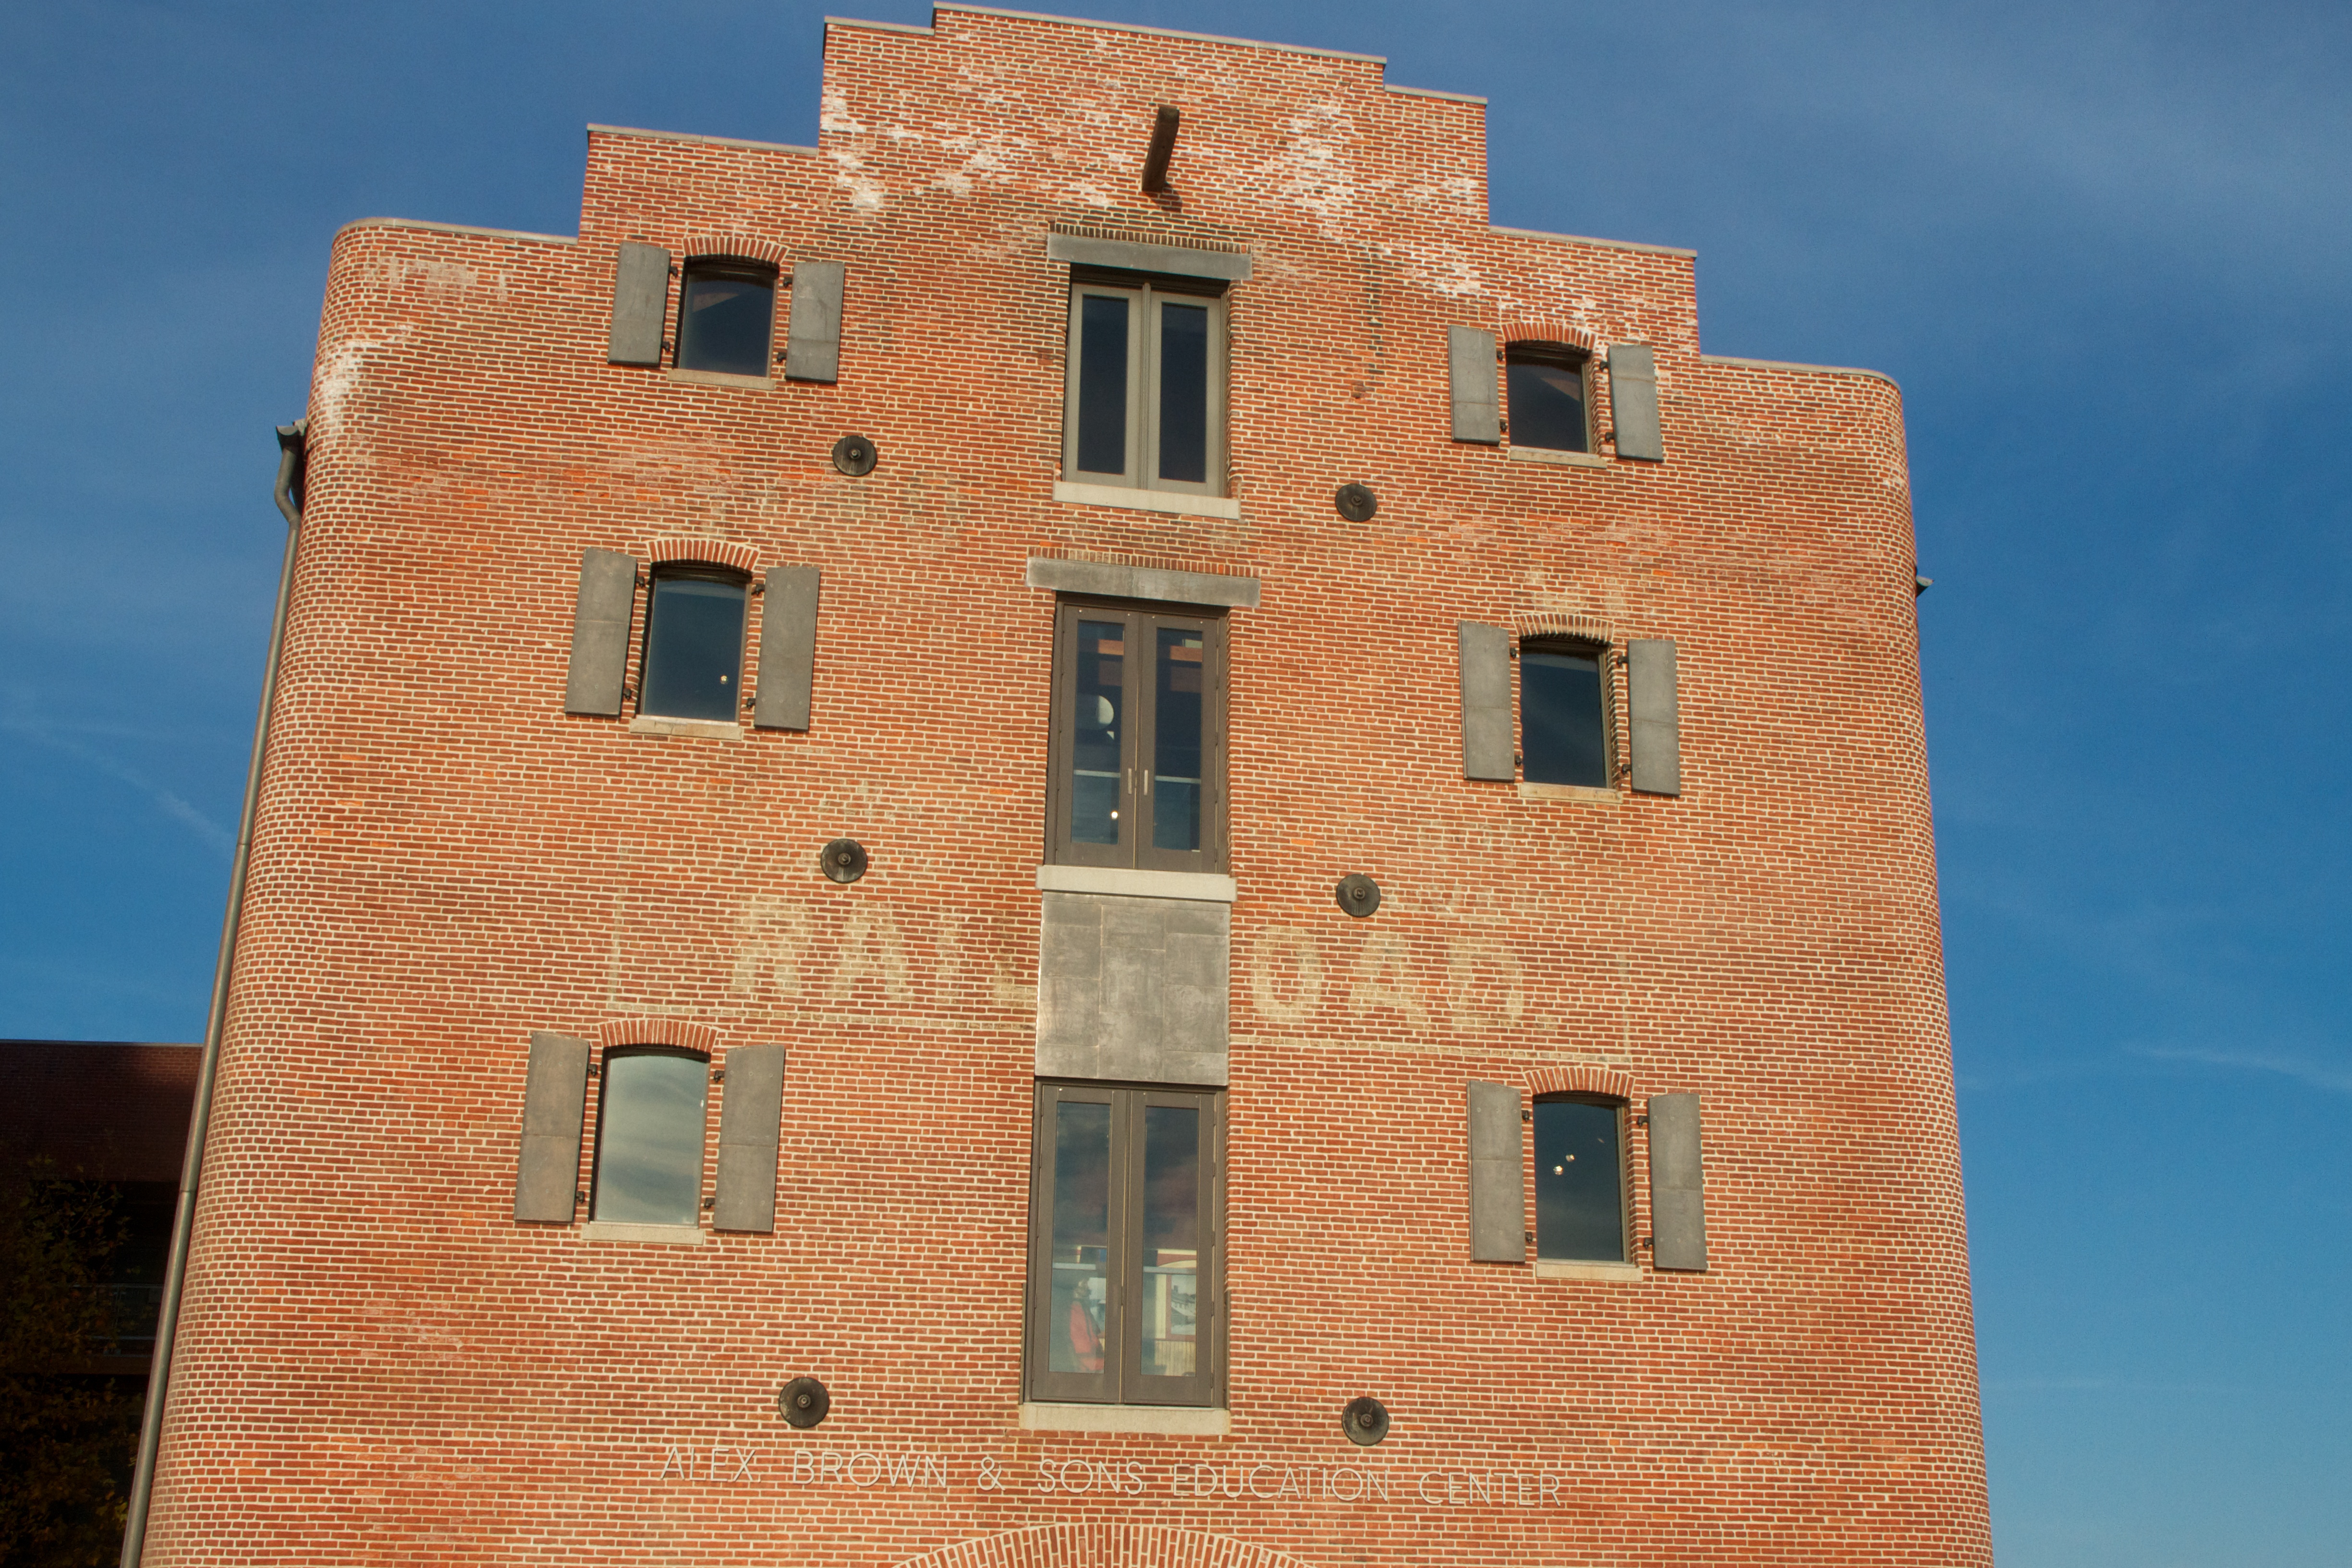
architecture, house, building, tower, facade, property, brick, estate